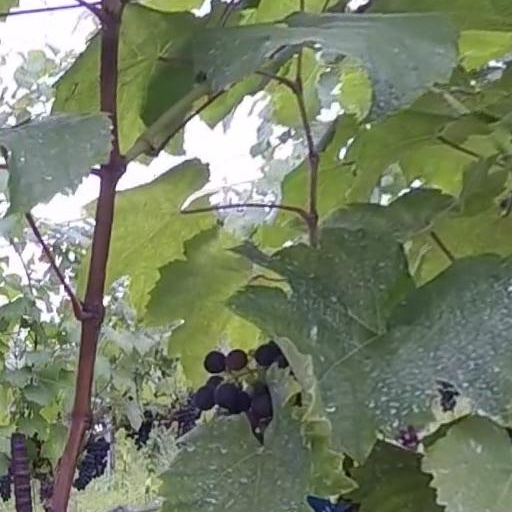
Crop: grape